Aleqa Hammond

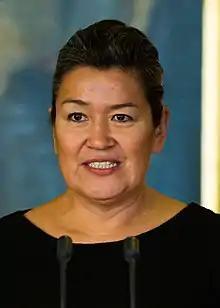
Hammond in 2013

Aleqa Hammond (born 23 September 1965) is a Greenlandic politician and former member of the Danish Folketing (parliament). Formerly the leader of the Siumut party, she became Greenland's first female prime minister after her party emerged as the largest parliamentary faction in the 2013 elections. In 2014 she stepped down as prime minister and leader of Siumut, following a case of misuse of public funds. She was expelled from Siumut on 23 August 2016 after yet another case of misuse of public funds and became an independent. On 31 March 2018 she announced that she would be running in the 2018 Greenlandic parliamentary election for the Siumut breakaway Nunatta Qitornai.